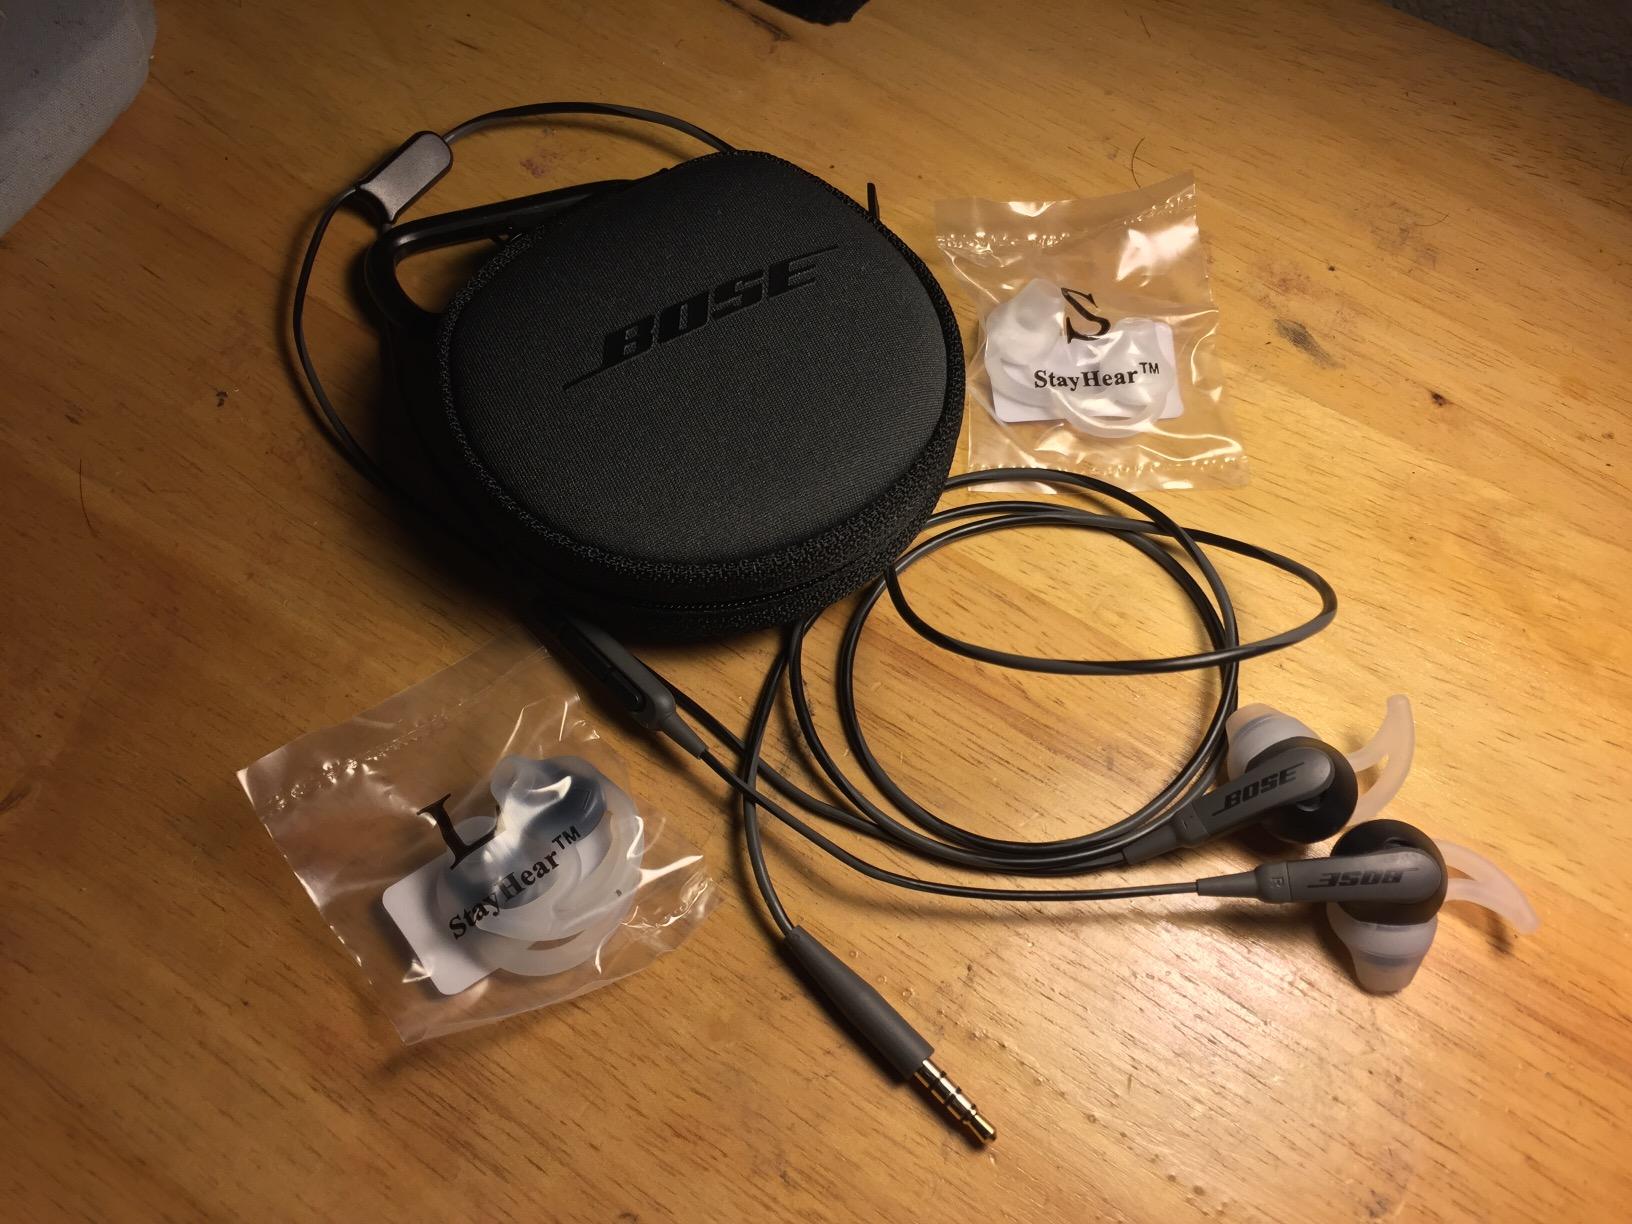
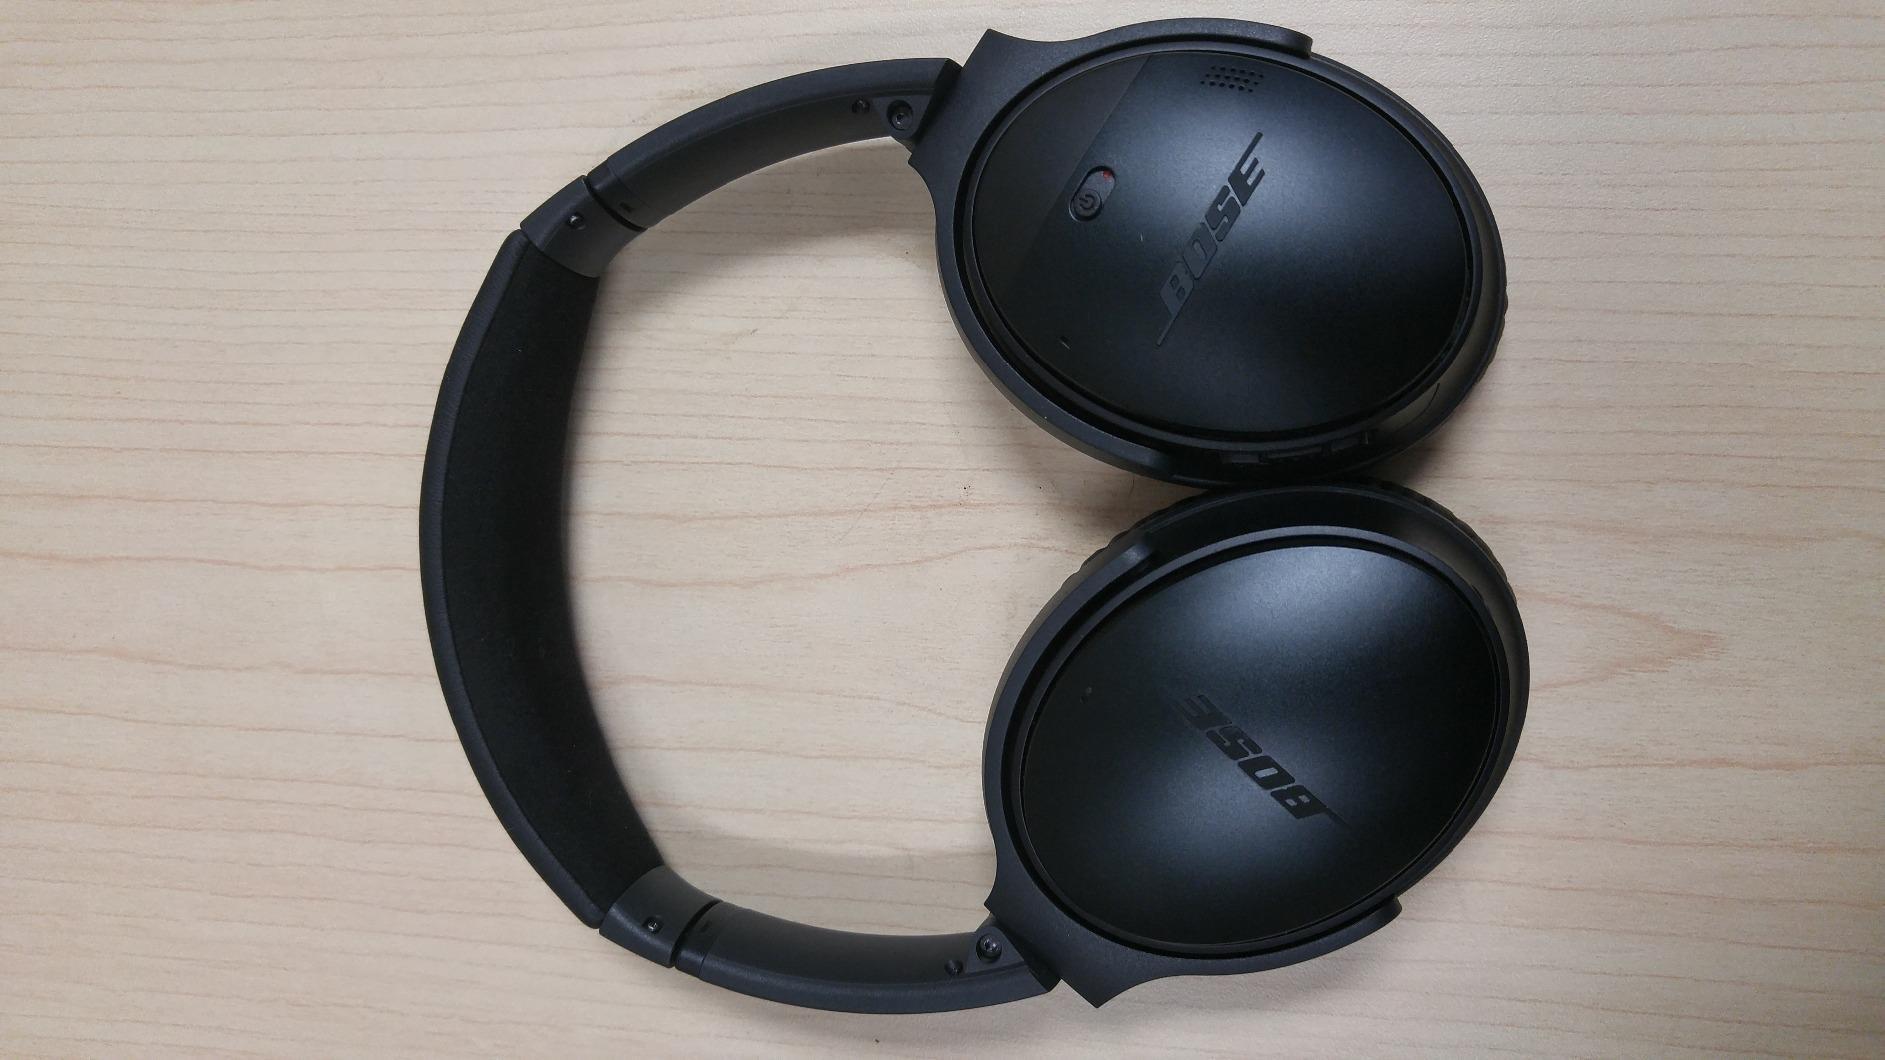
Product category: headphones
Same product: no